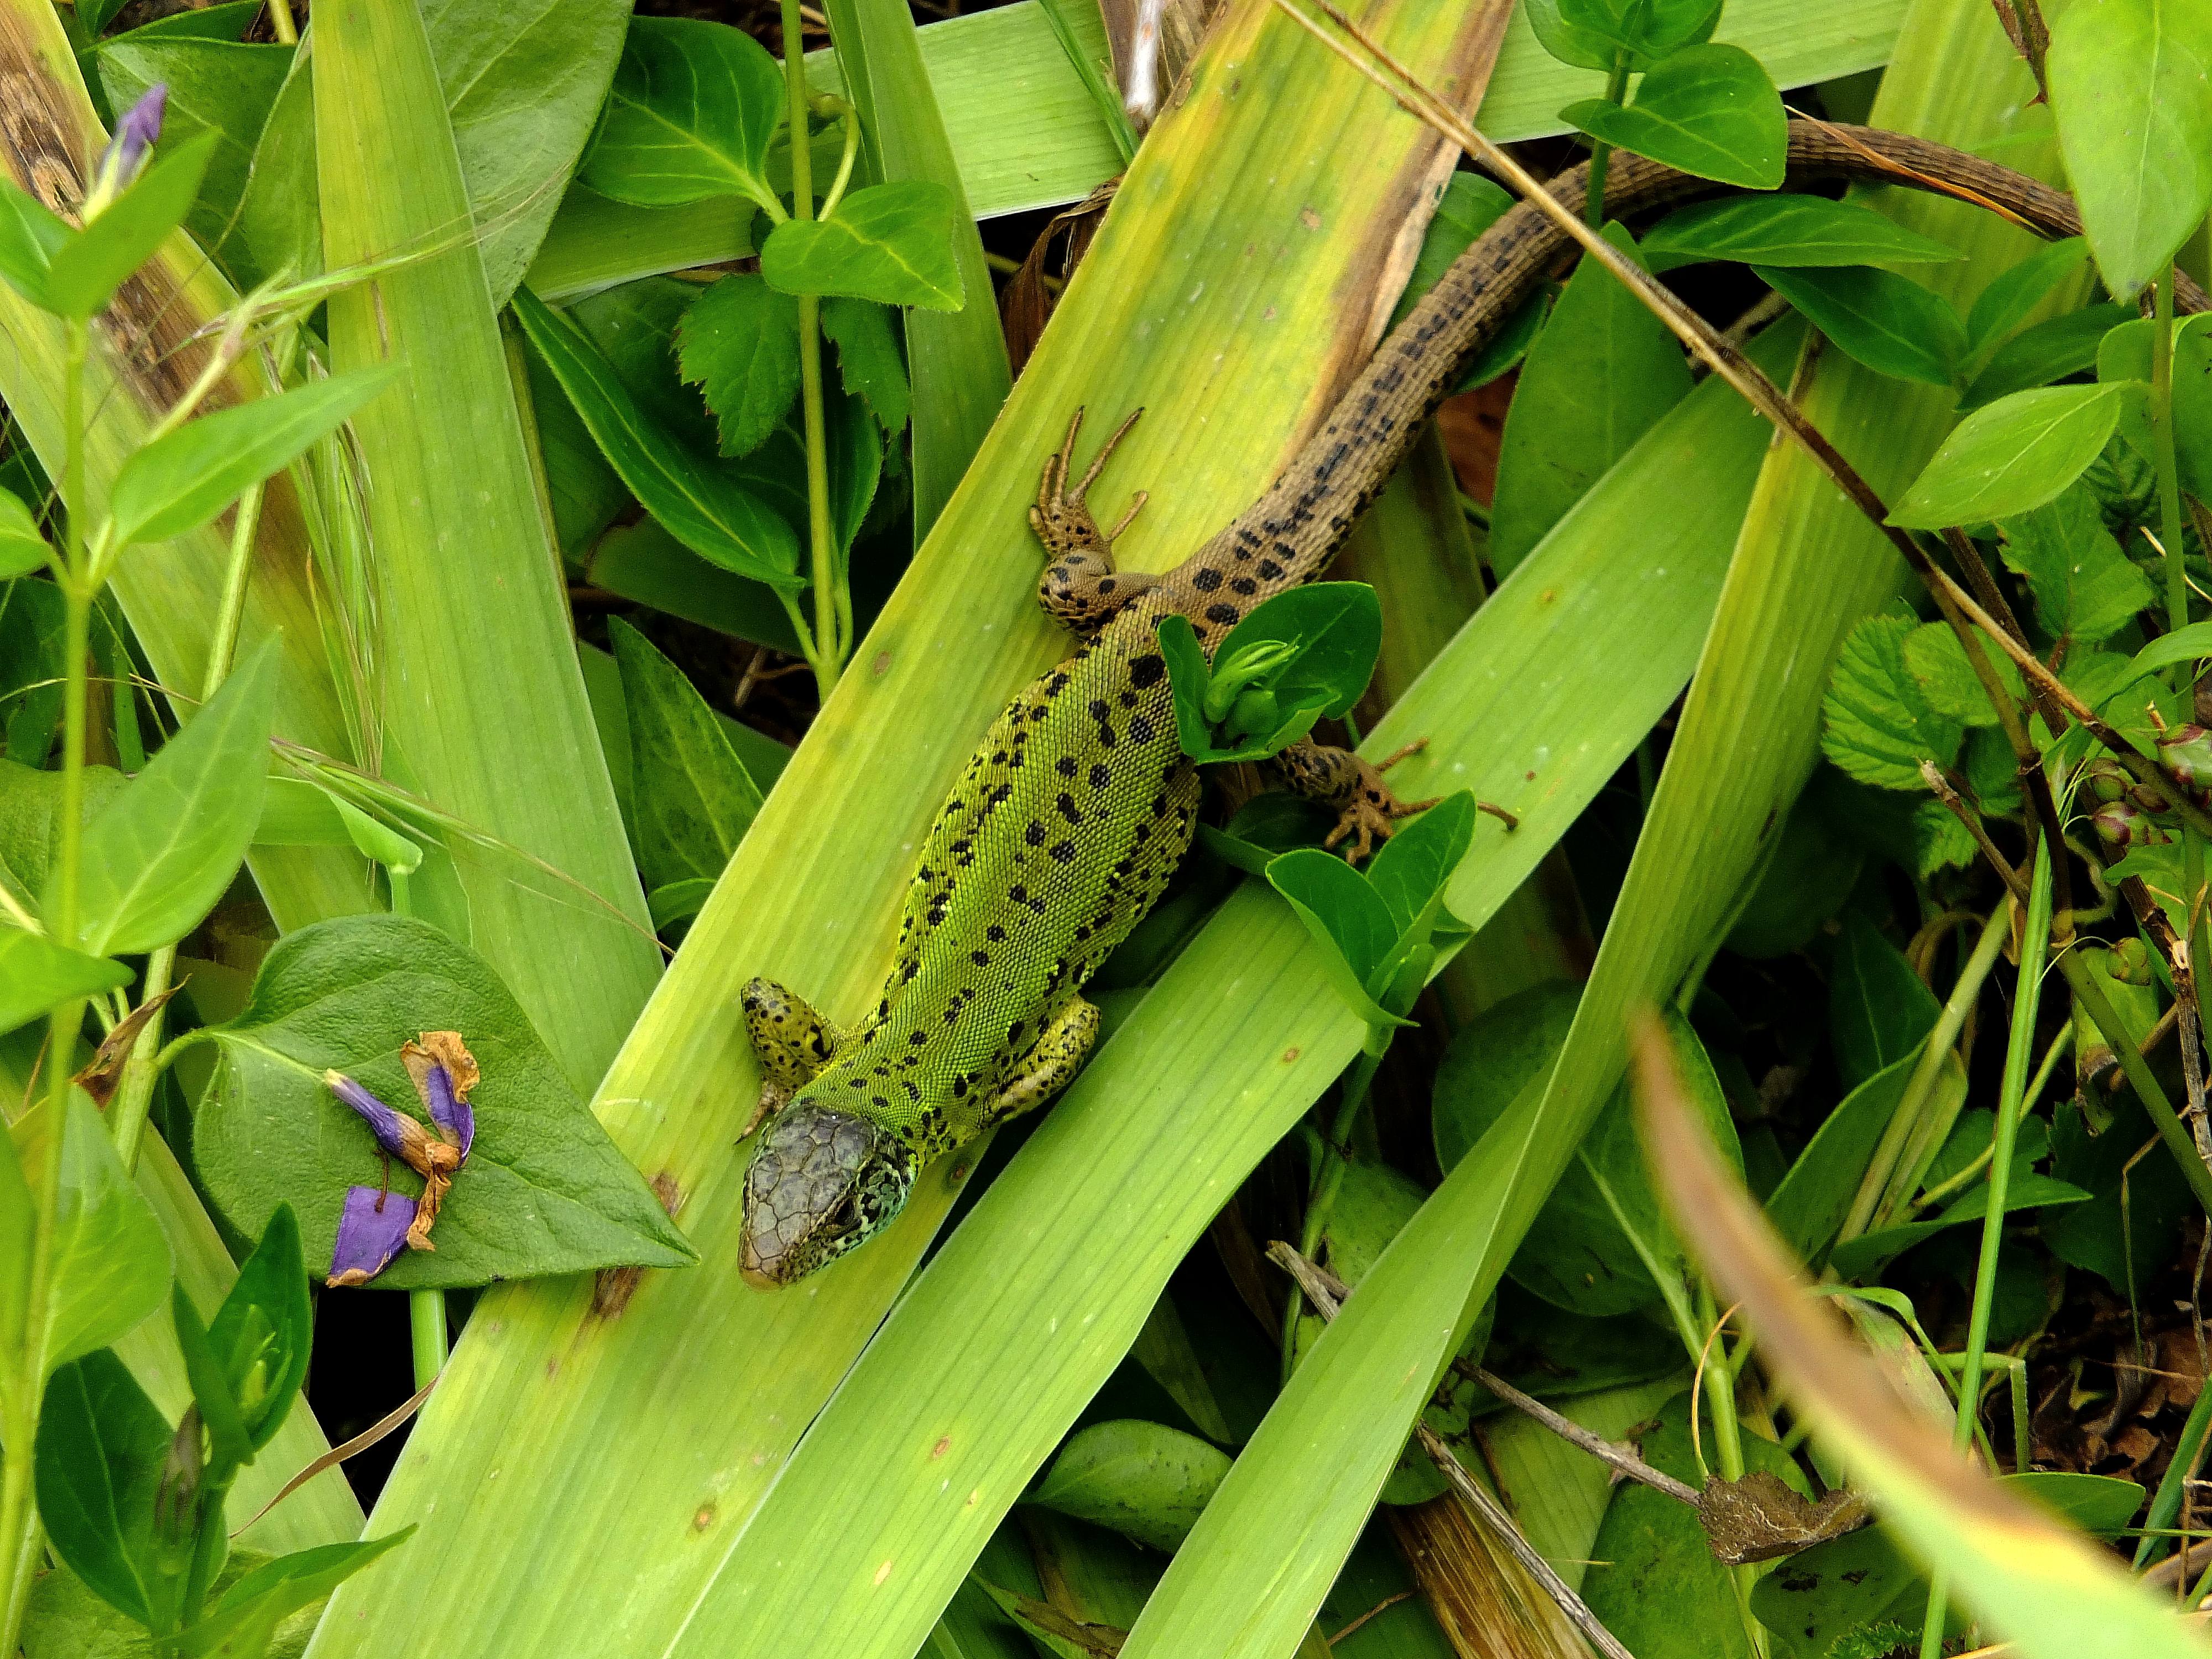
nature, leaf, flower, food, green, jungle, crop, insect, macro, botany, flora, fauna, invertebrate, animals, rainforest, naturaleza, grasshopper, tropics, maize, ggl1, gaby1, animales, fujifilmxs1, macro photography, grass family, plant stem